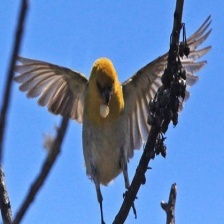
Species: PALILA
Scientific name: LOXIOIDES BAILLEUI